Miracle Beach

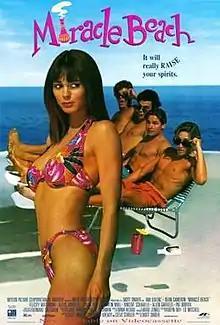

Miracle Beach (released in the Philippines as Genie, My Love and subtitled Hardbodies II in Australia) is a 1992 fantasy/comedy film starring Dean Cameron, Ami Dolenz, Felicity Waterman and Pat Morita.